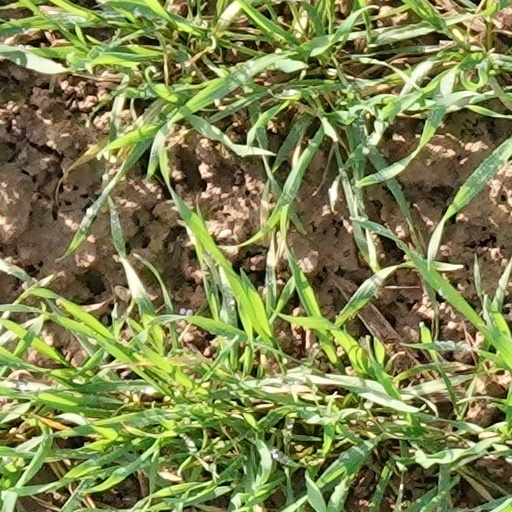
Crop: wheat